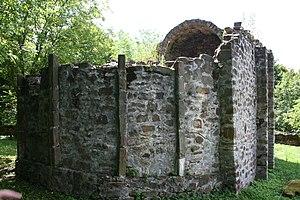
Le monastère de la Présentation-de-la-Mère-de-Dieu-au-Temple est un monastère orthodoxe serbe situé à Slavkovica, dans le district de Kolubara et dans la municipalité de Ljig en Serbie. Il est inscrit sur la liste des monuments culturels de grande importance de la République de Serbie.